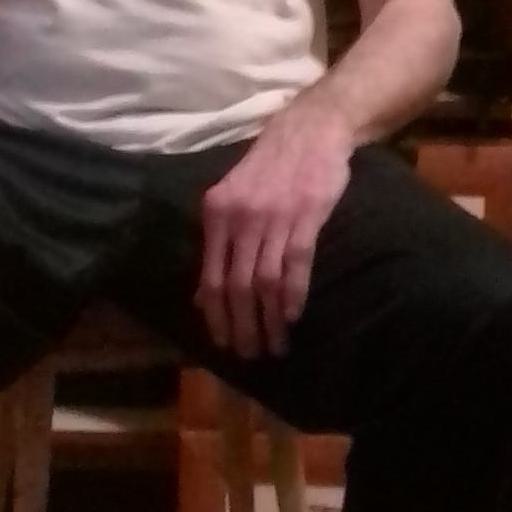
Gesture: no_gesture